Natural gas in China

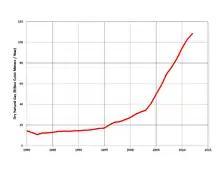
Natural gas production in China, 1980-2012

China produced 112 billion cubic meters of natural gas in 2013, making it the sixth largest gas producer in the world. Gas production more than doubled over the period 2005–2013.